Richard Carvel

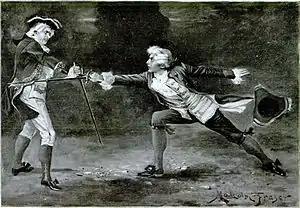
Carvel duels with the Duke of Chartersea, frontispiece illustration by Malcolm Fraser

Richard risks his life in a wager but survives against the odds. He visits the House of Commons, and hears Edmund Burke and Fox speak. At Vauxhall Gardens he is tricked into a duel with the Duke, while Lord Comyn is injured saving him from a second assailant. Later he hears that his grandfather has died, and that his uncle Grafton has inherited the estate, leaving him penniless.